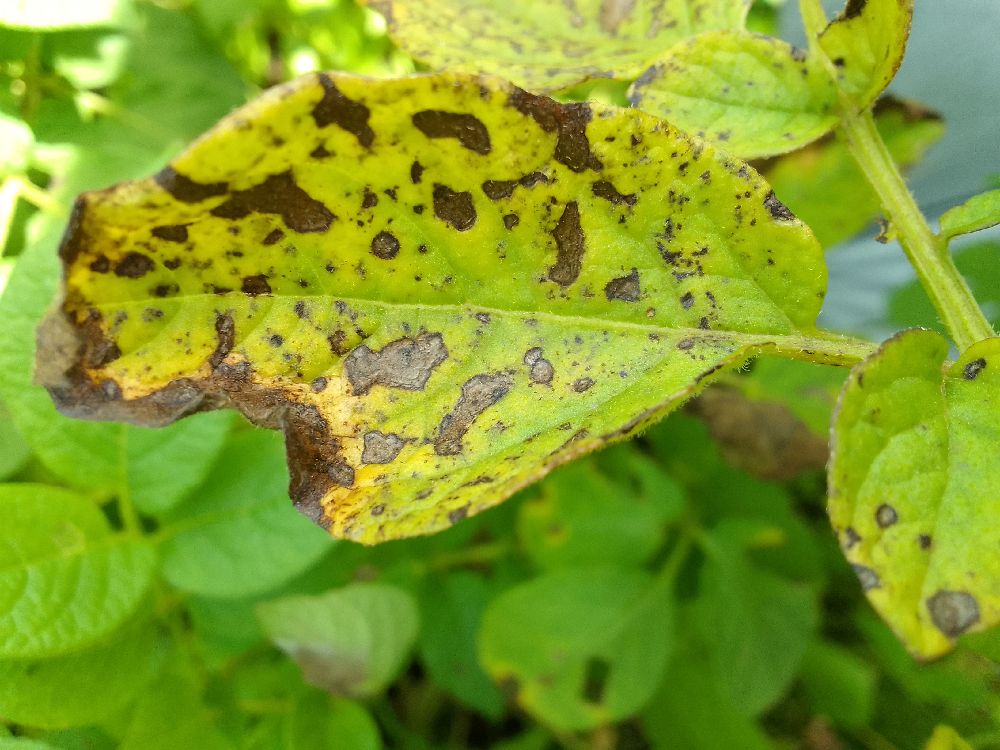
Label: Early blight